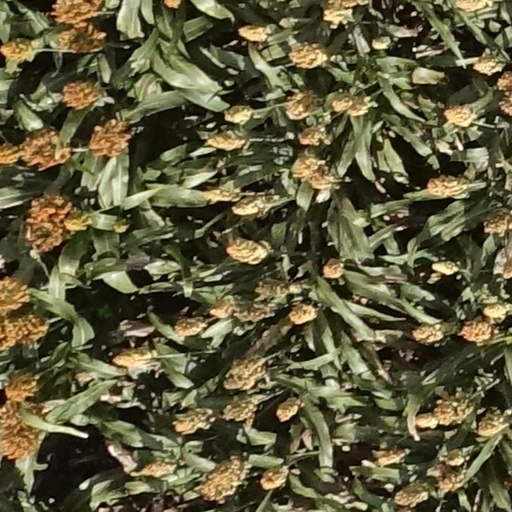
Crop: sorghum